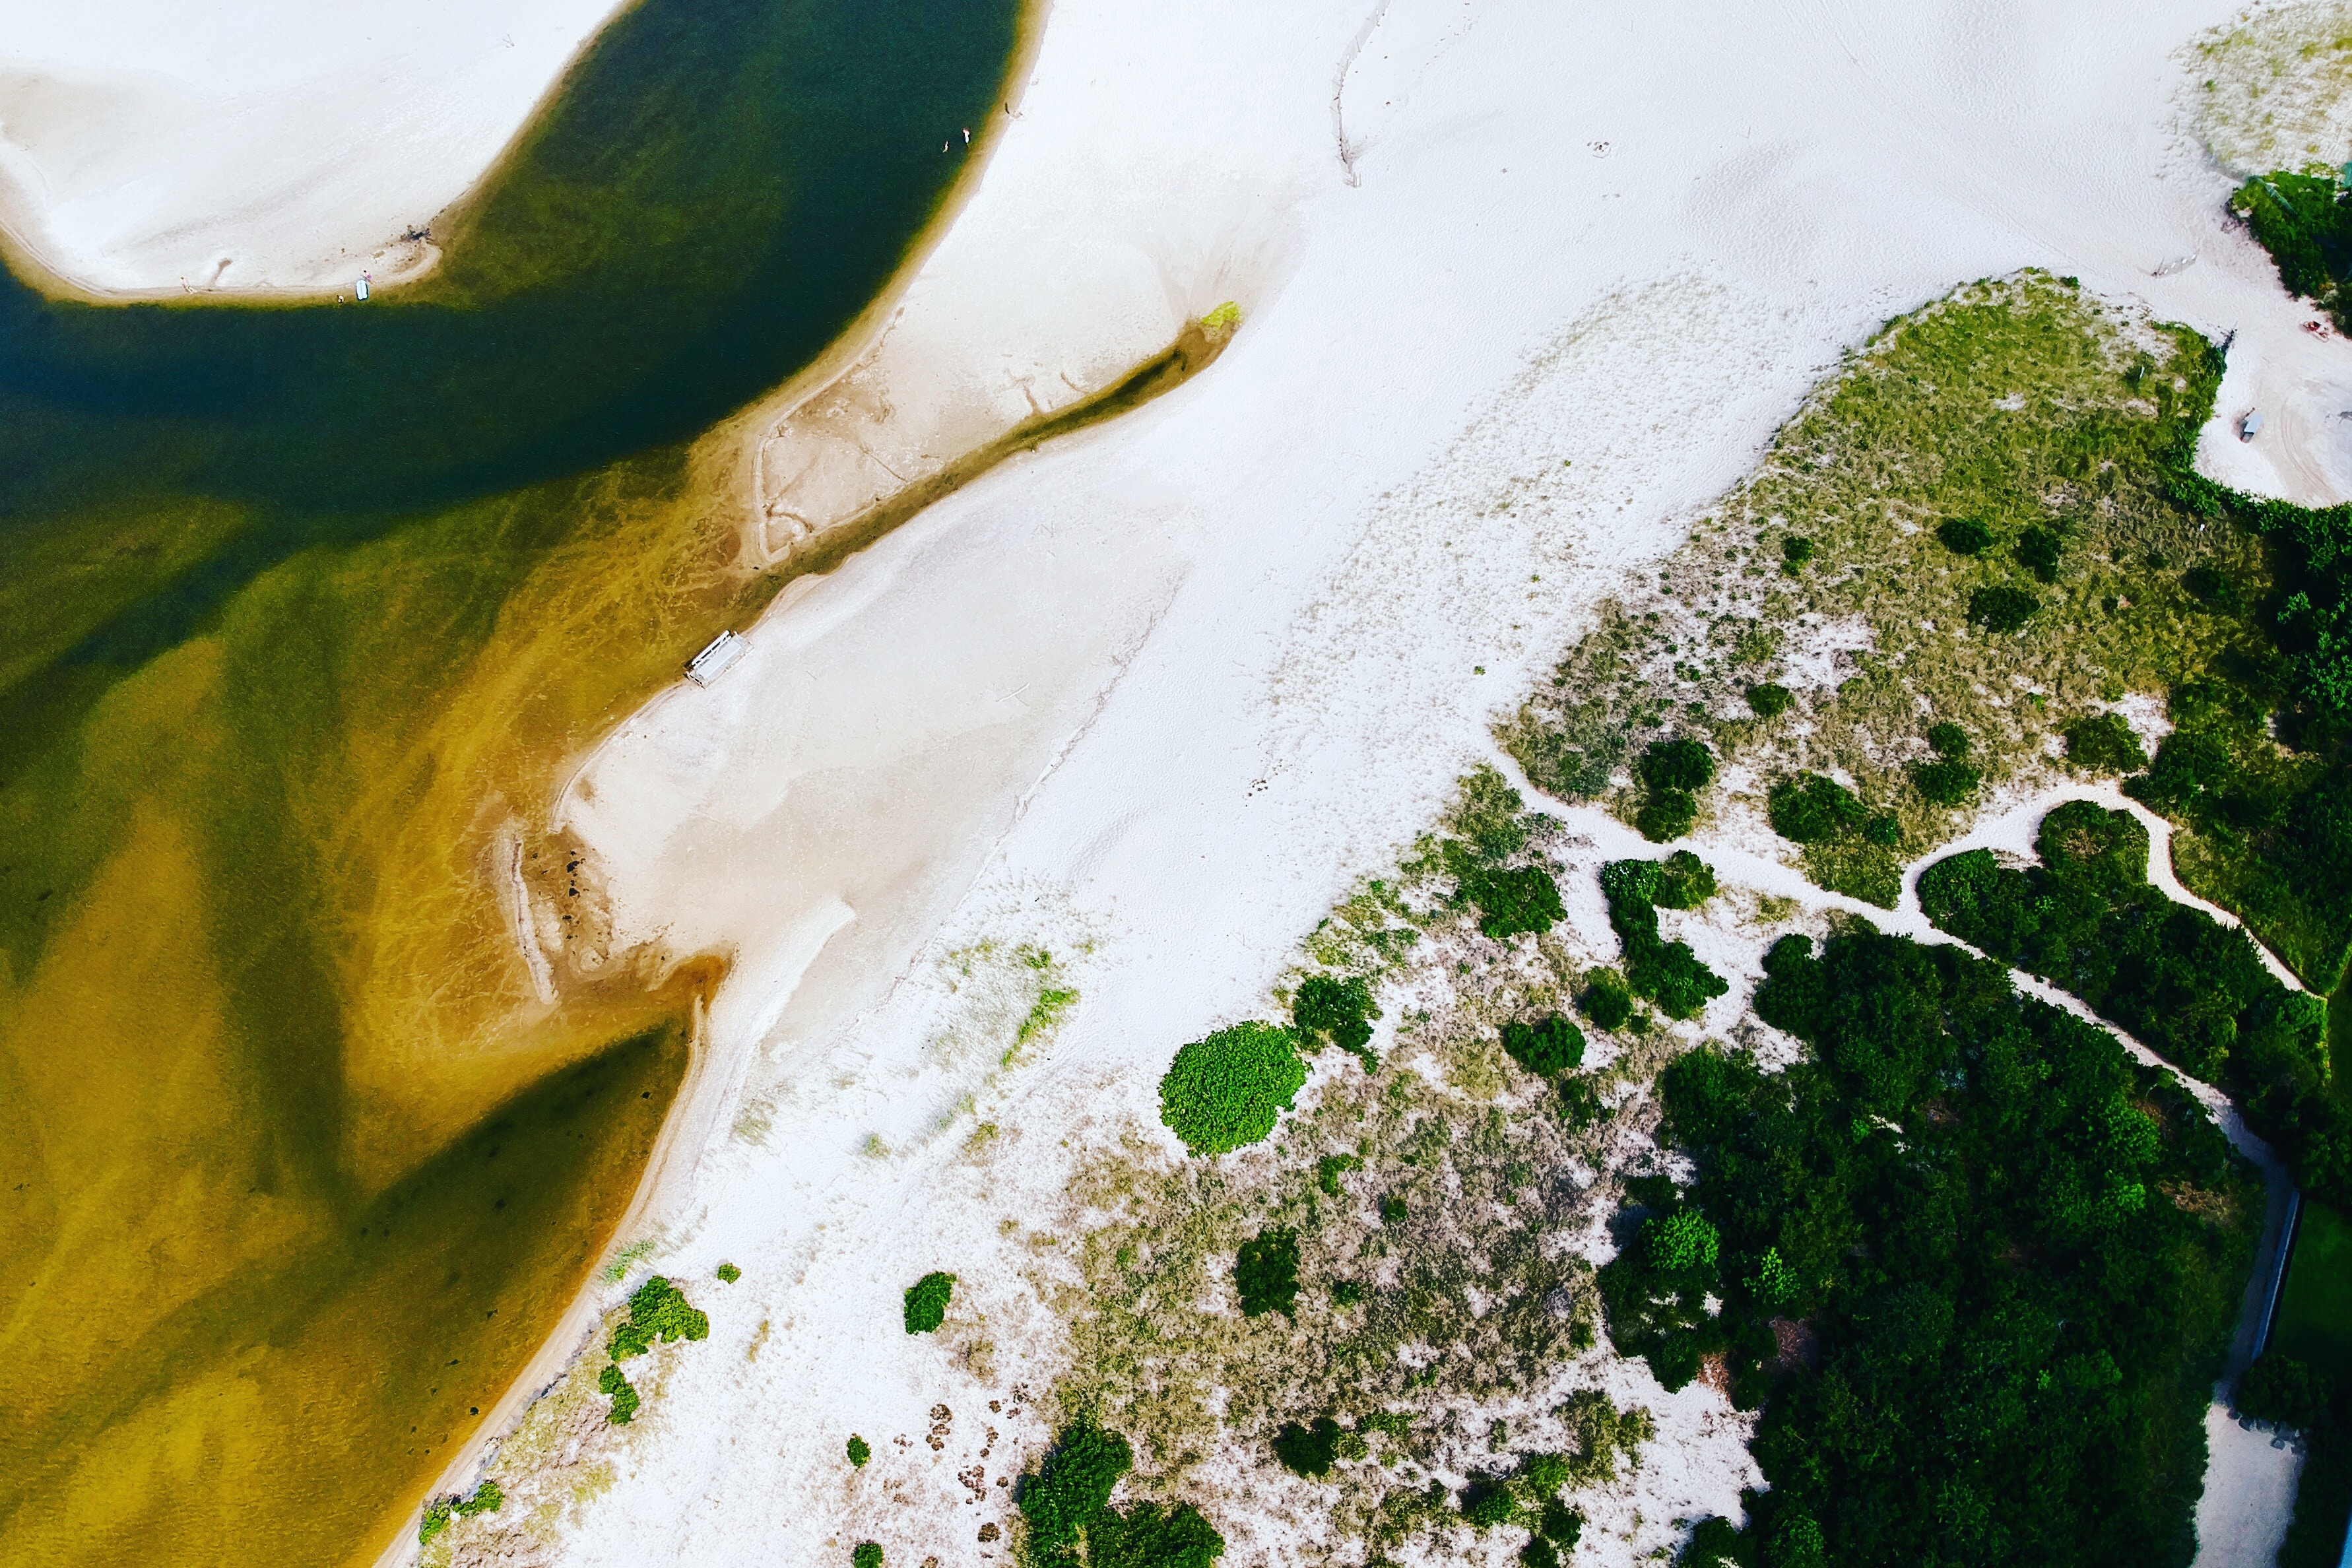
tree, water, grass, plant, leaf, green